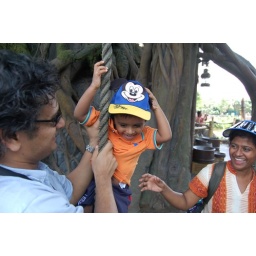
Climbing in Tarzan's tree house 3